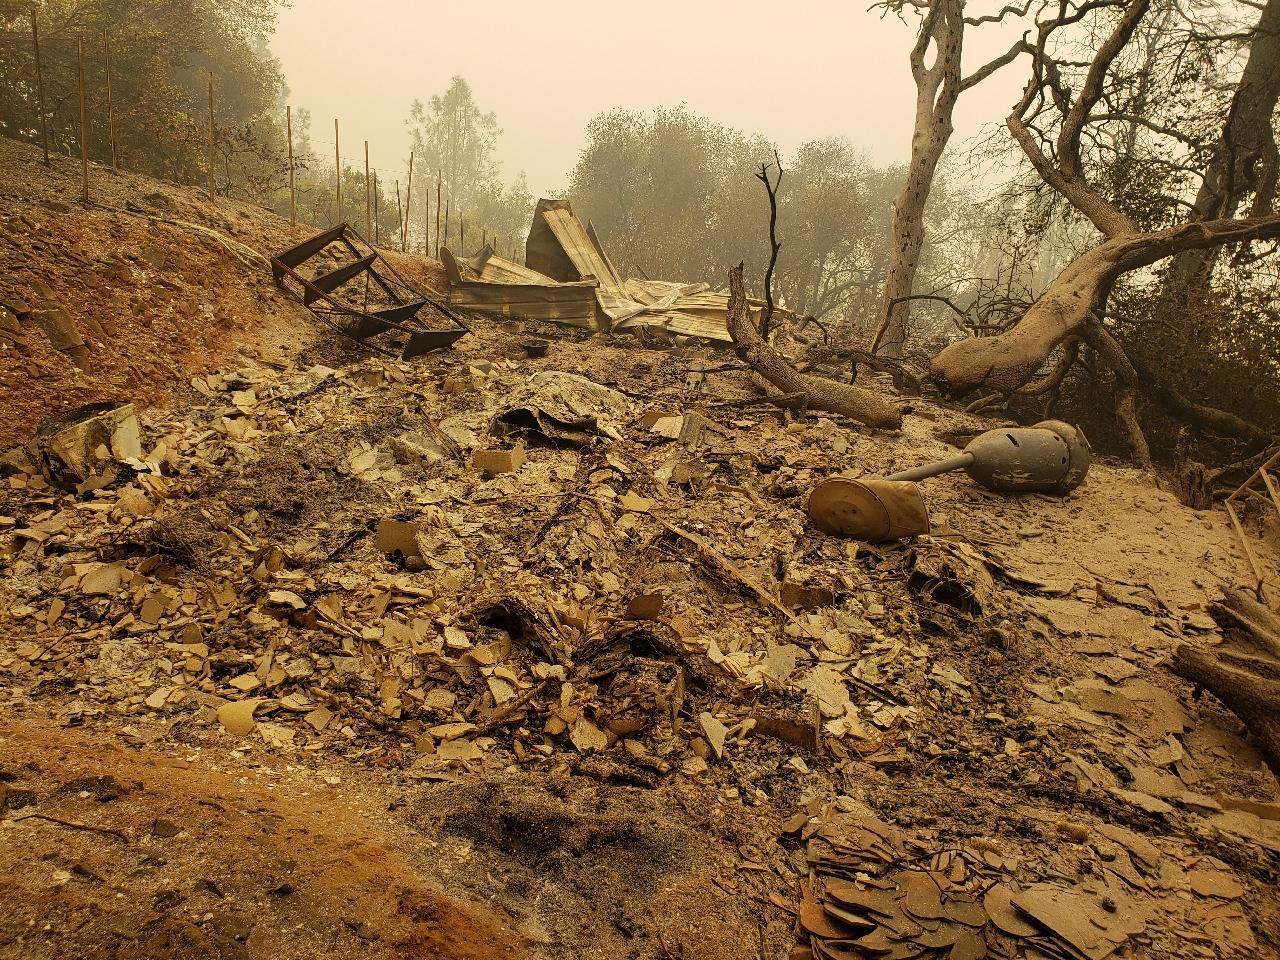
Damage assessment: destroyed